Eatyourkimchi

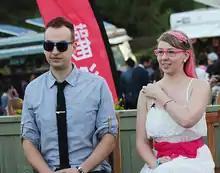
Simon Stawski (left) and Martina Sazunic (right) at a fan meeting during KCON 2012

Eatyourkimchi (Eat Your Kimchi, also titled Simon and Martina from 2016–2020) is a YouTube video blog channel created by Canadian expatriates Simon Stawski and Martina Sazunic in 2008. The channel featured videos about their lives in South Korea, including food, cultural differences, and popular media. In 2012, they registered "Eatyourkimchi" as a company in South Korea and opened their own studio in Seoul, which remained operational until 2015.